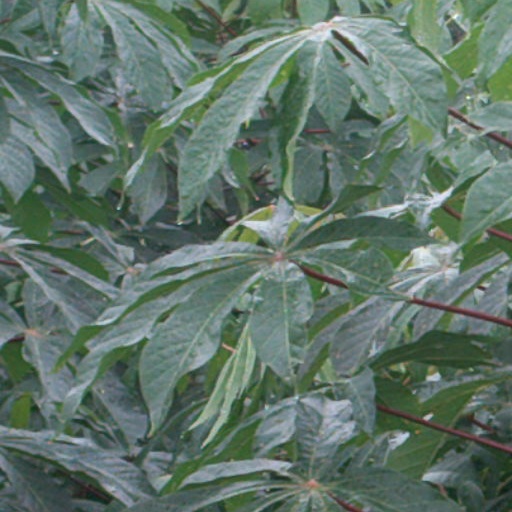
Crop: cassava